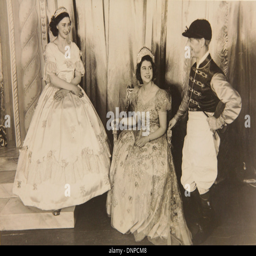
collect photograph of monarch and noble person in the play